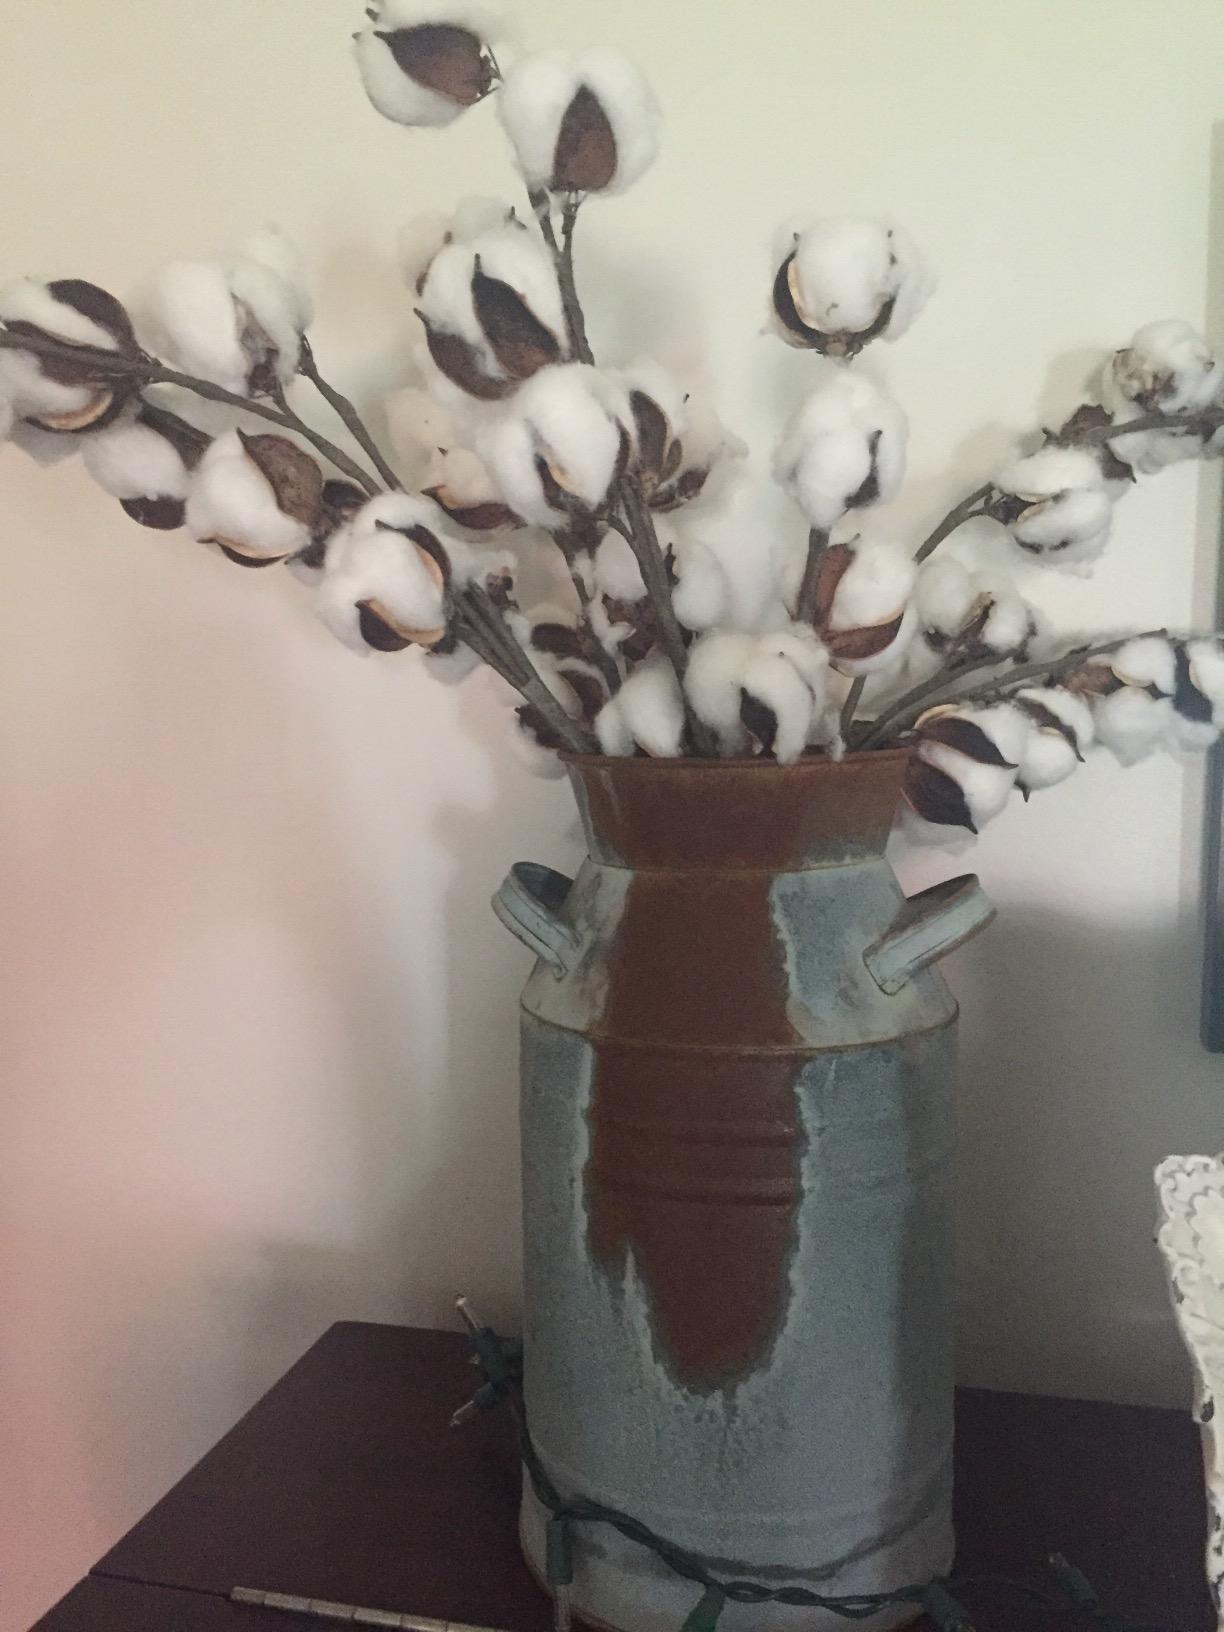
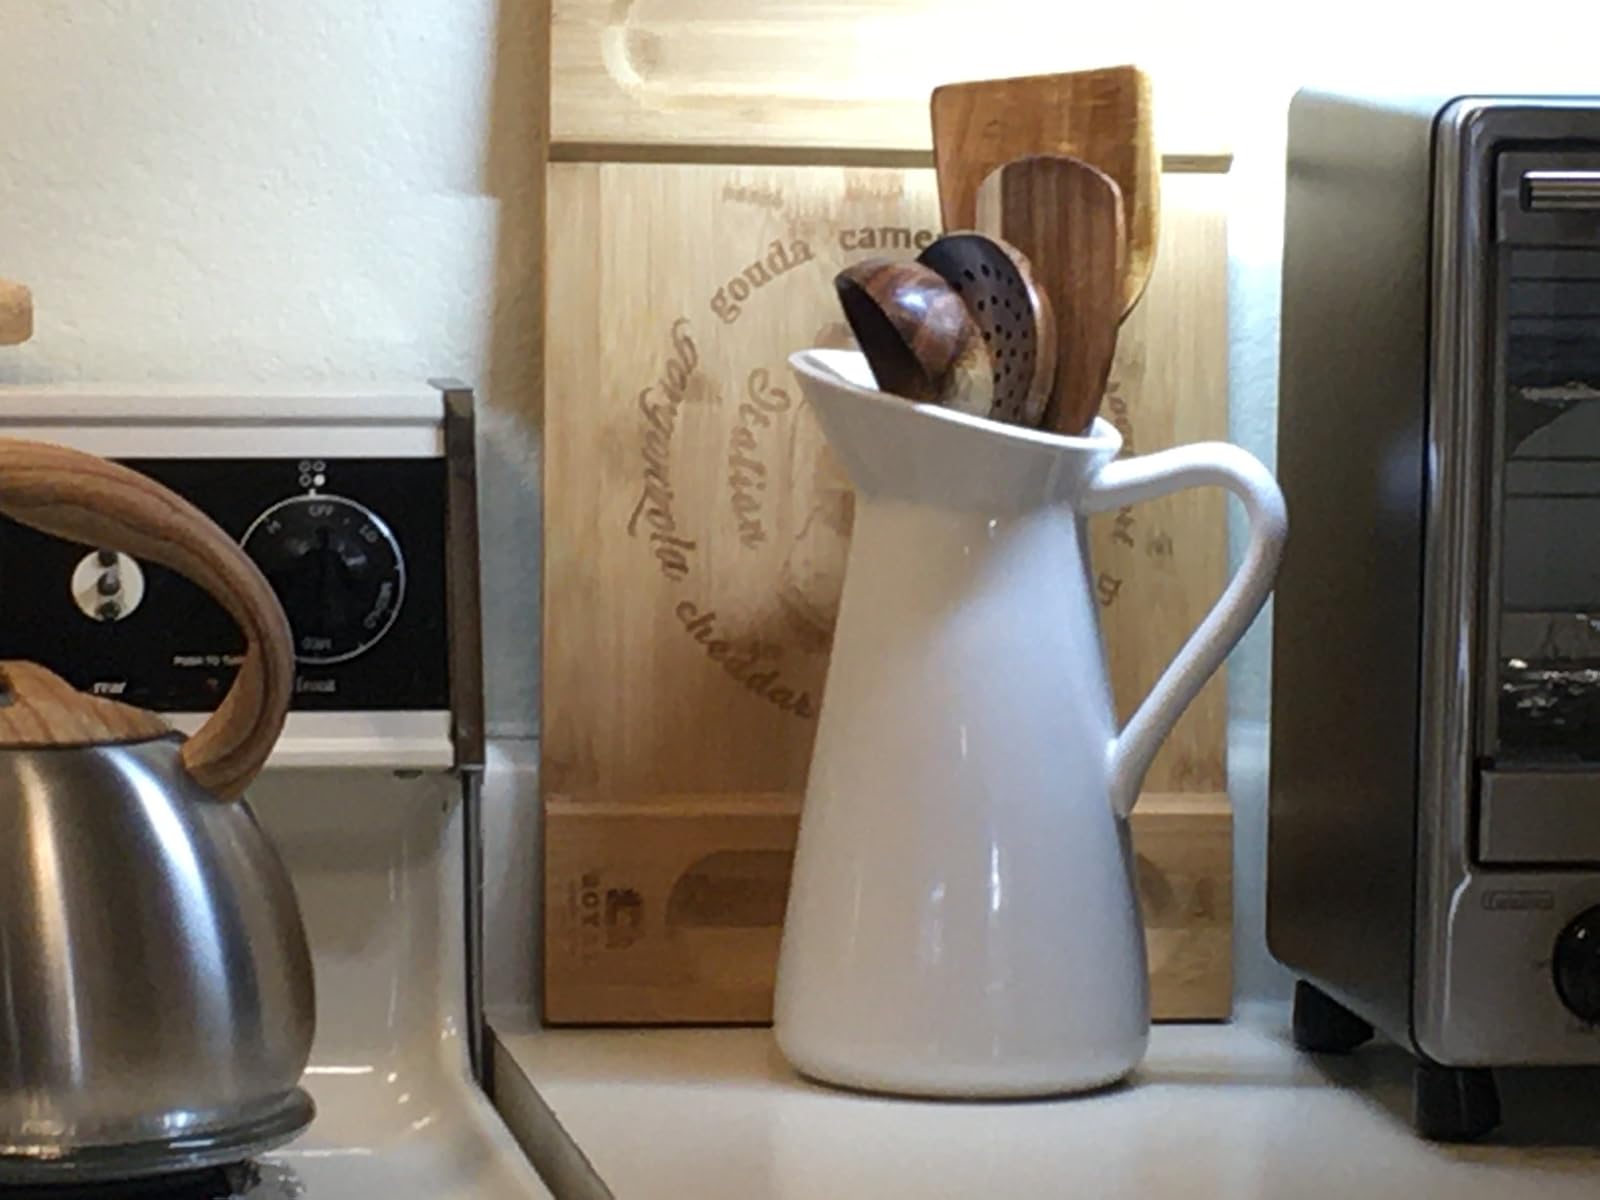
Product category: vase
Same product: no